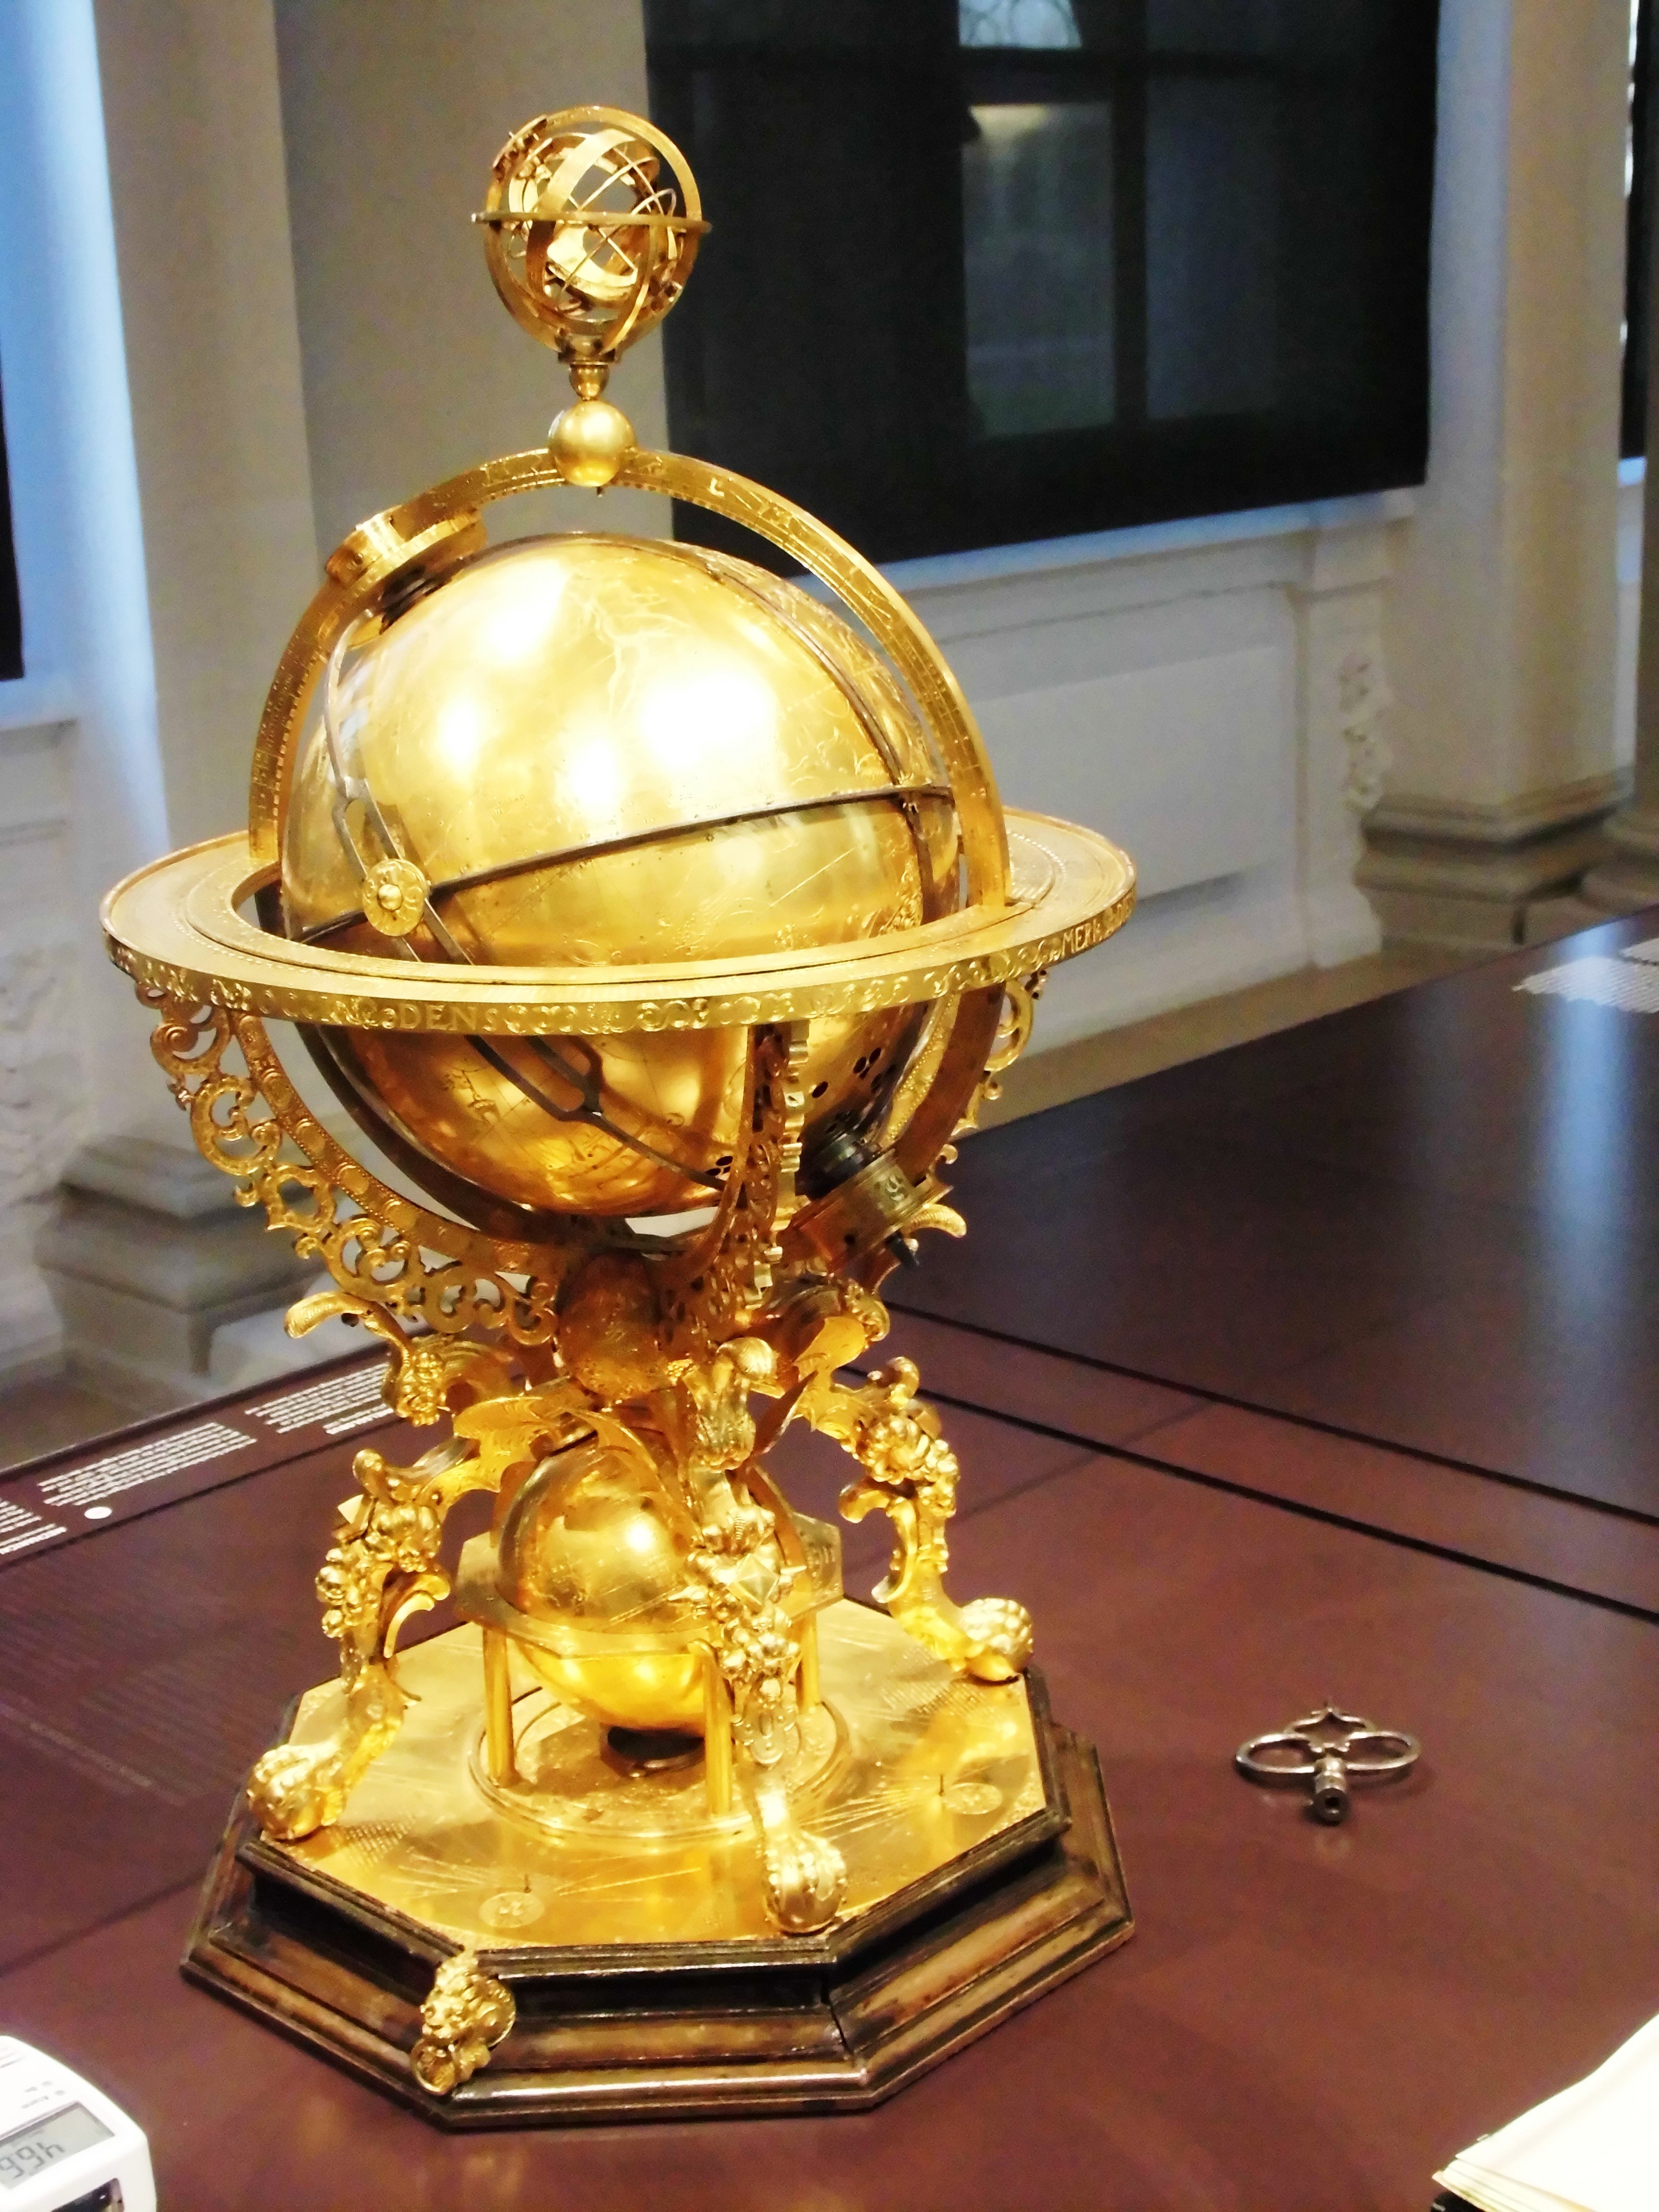
antique, monument, statue, museum, instrument, compass, lighting, map, globe, sculpture, gold, brass, navigation, carving, trophy, emperor, dresden, physics, ddr, ancient history